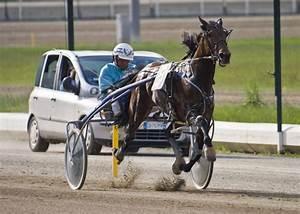
horse